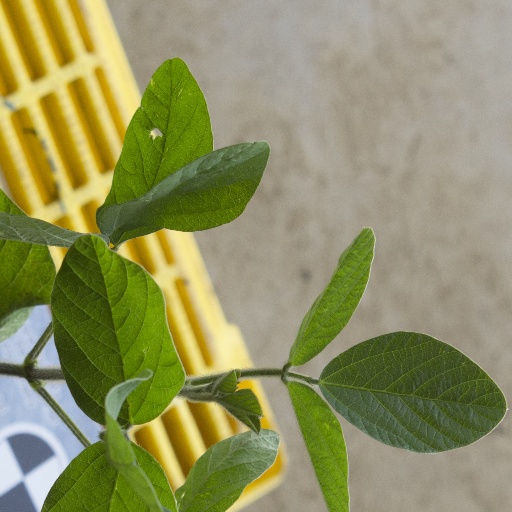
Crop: soybean